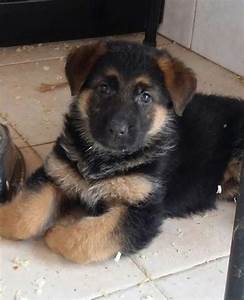
Label: dog